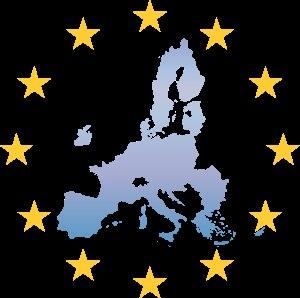
Le droit d’auteur est l’ensemble des droits dont dispose un auteur ou ses ayants droit, sur des œuvres de l’esprit originales et des droits corrélatifs du public à l'utilisation et à la réutilisation de ces œuvres sous certaines conditions.